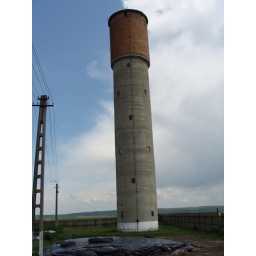
Fintinele farm water tower in Veresti